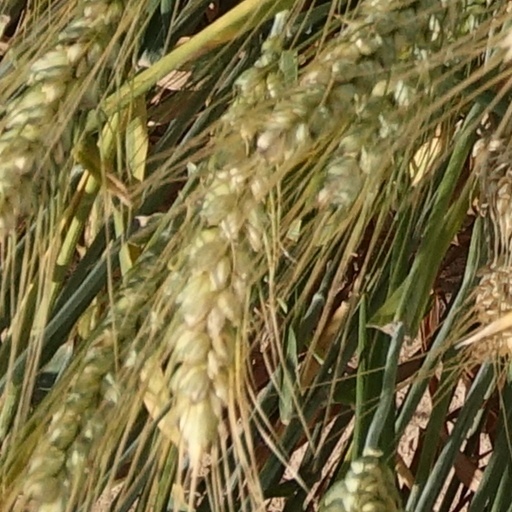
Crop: wheat